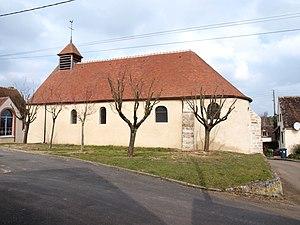
Église de Villenavotte (Yonne, France)